Mani stone

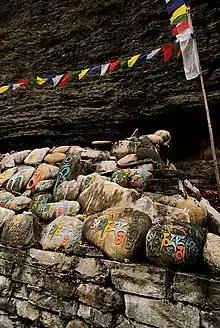
Mani stones in Nepal showing symbolic colouring of each syllable

Mani stones are stone plates, rocks, or pebbles inscribed with the six-syllabled mantra of Avalokiteshvara ("Om mani padme hum", hence the name "mani stone") as a form of prayer in Tibetan Buddhism. The term mani stone may also be used to refer to stones on which any mantra or devotional designs (such as ashtamangala) are inscribed or painted. Mani stones are intentionally placed along the roadsides and rivers or grouped together to form mounds, cairns, or sometimes long walls, as an offering to spirits of place or "genius loci". Creating and carving mani stones as devotional or intentional process art is a traditional sadhana of piety to yidam. Mani stones are a form of devotional cintamani.